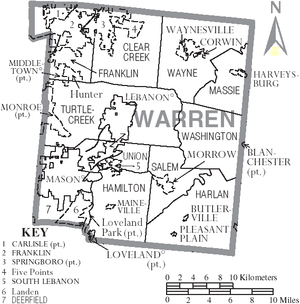
Le comté de Warren – en anglais : Warren County – est un des 88 comtés de l'État de l'Ohio, aux États-Unis.